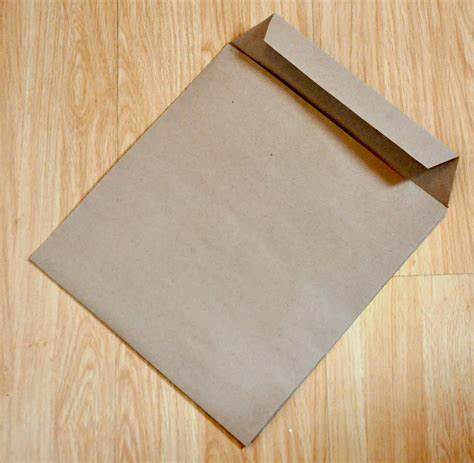
Waste category: paper